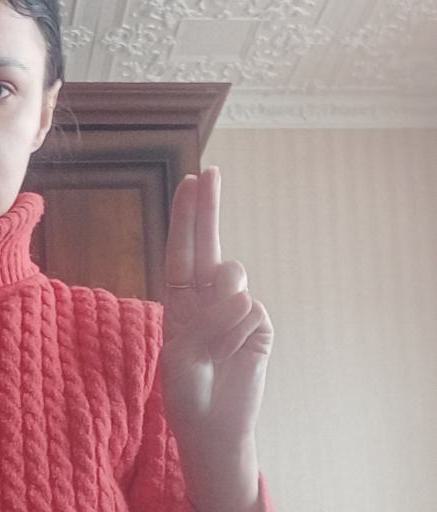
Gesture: two_up